Hans-Hermann Hoppe

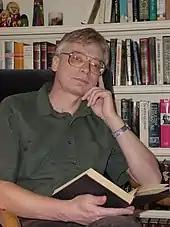
Hoppe in 2005

In the September 1988 issue of "Liberty", Hoppe attempted to establish an "a priori" and value-neutral justification for libertarian ethics by devising a new theory which he named "argumentation ethics". Hoppe asserted that any argument which in any respect purports to contradict libertarian principles is logically incoherent.